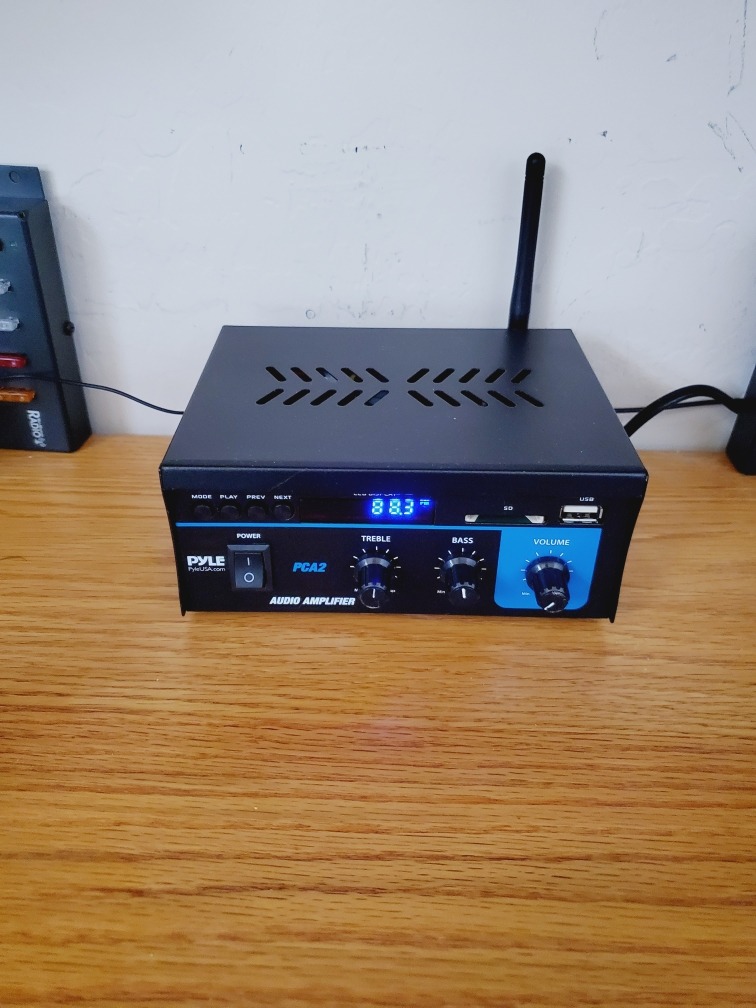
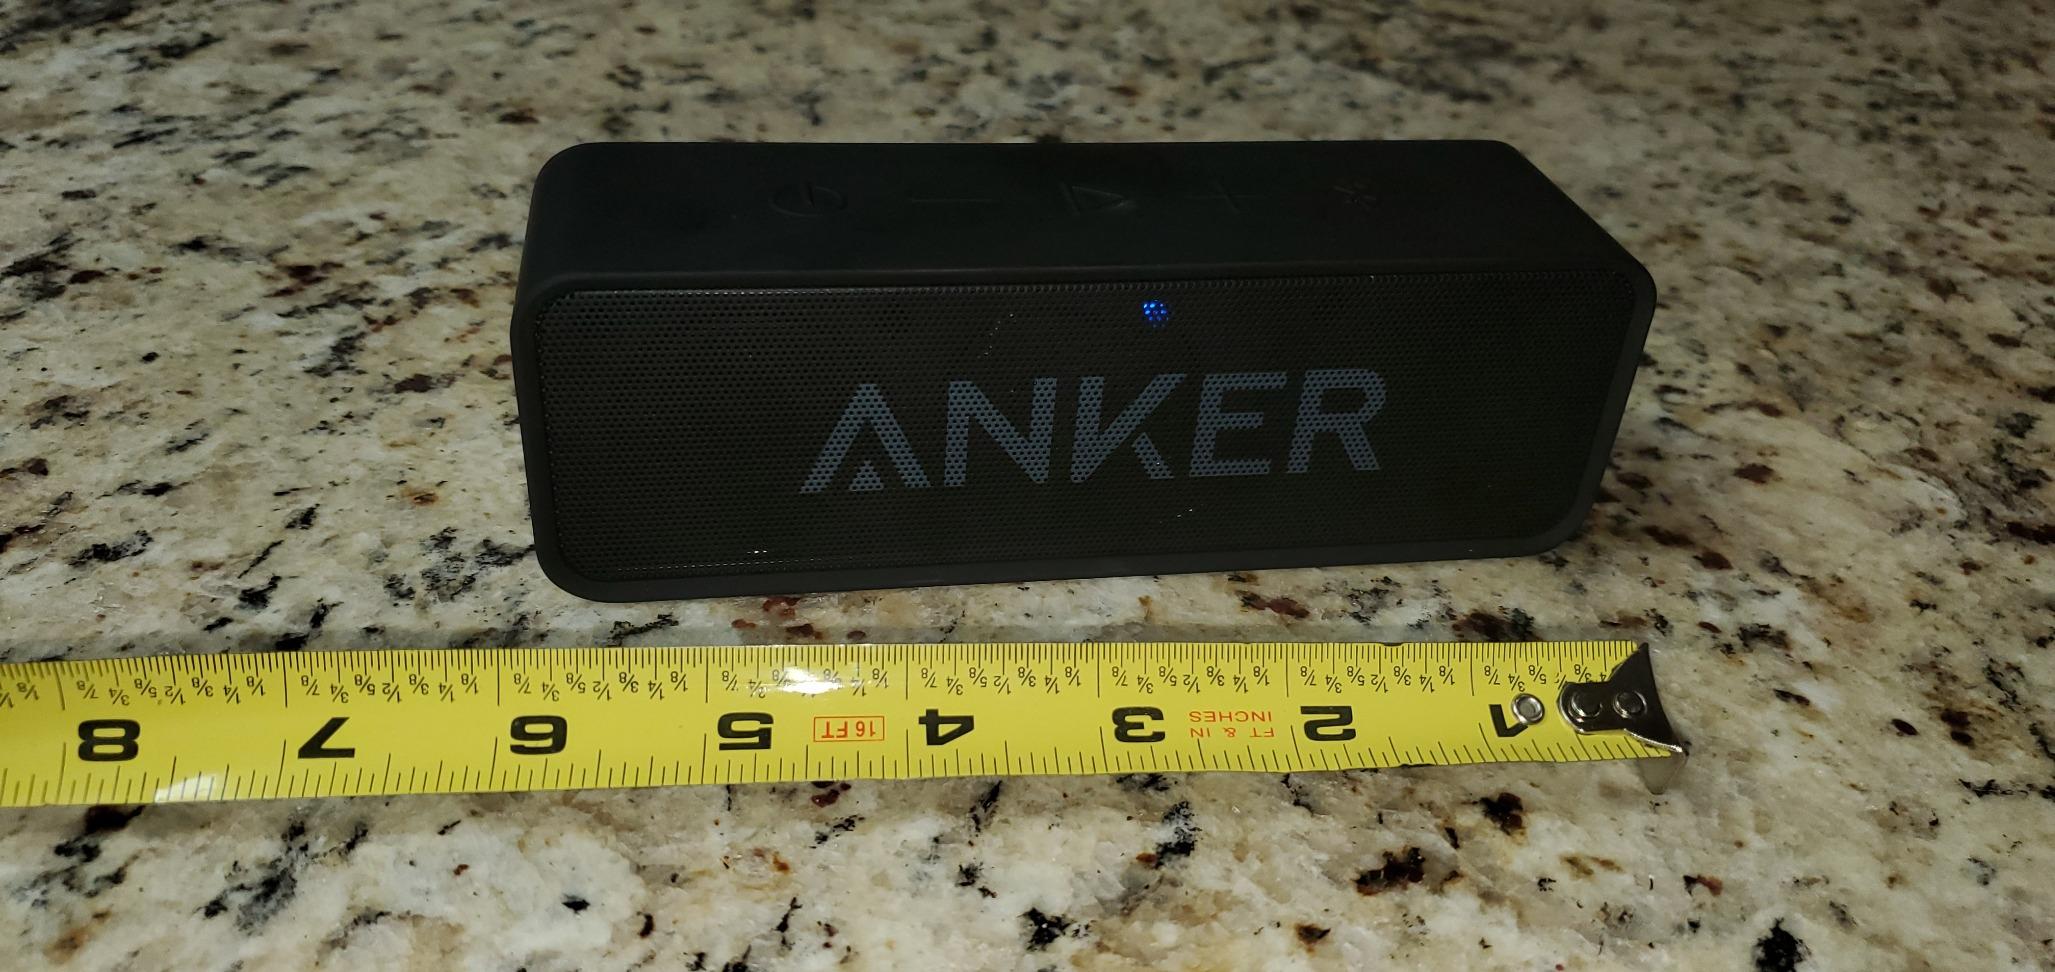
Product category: speaker
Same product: no